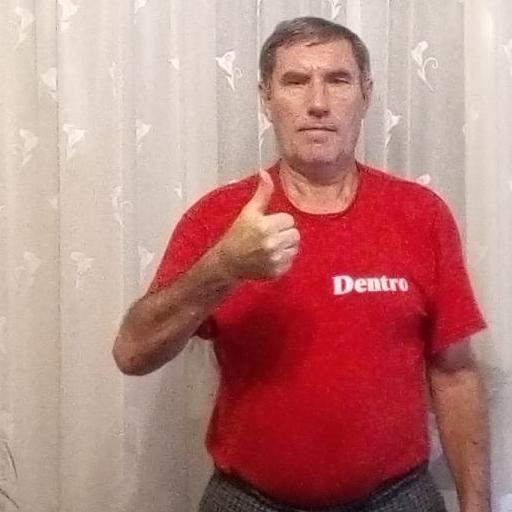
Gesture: like